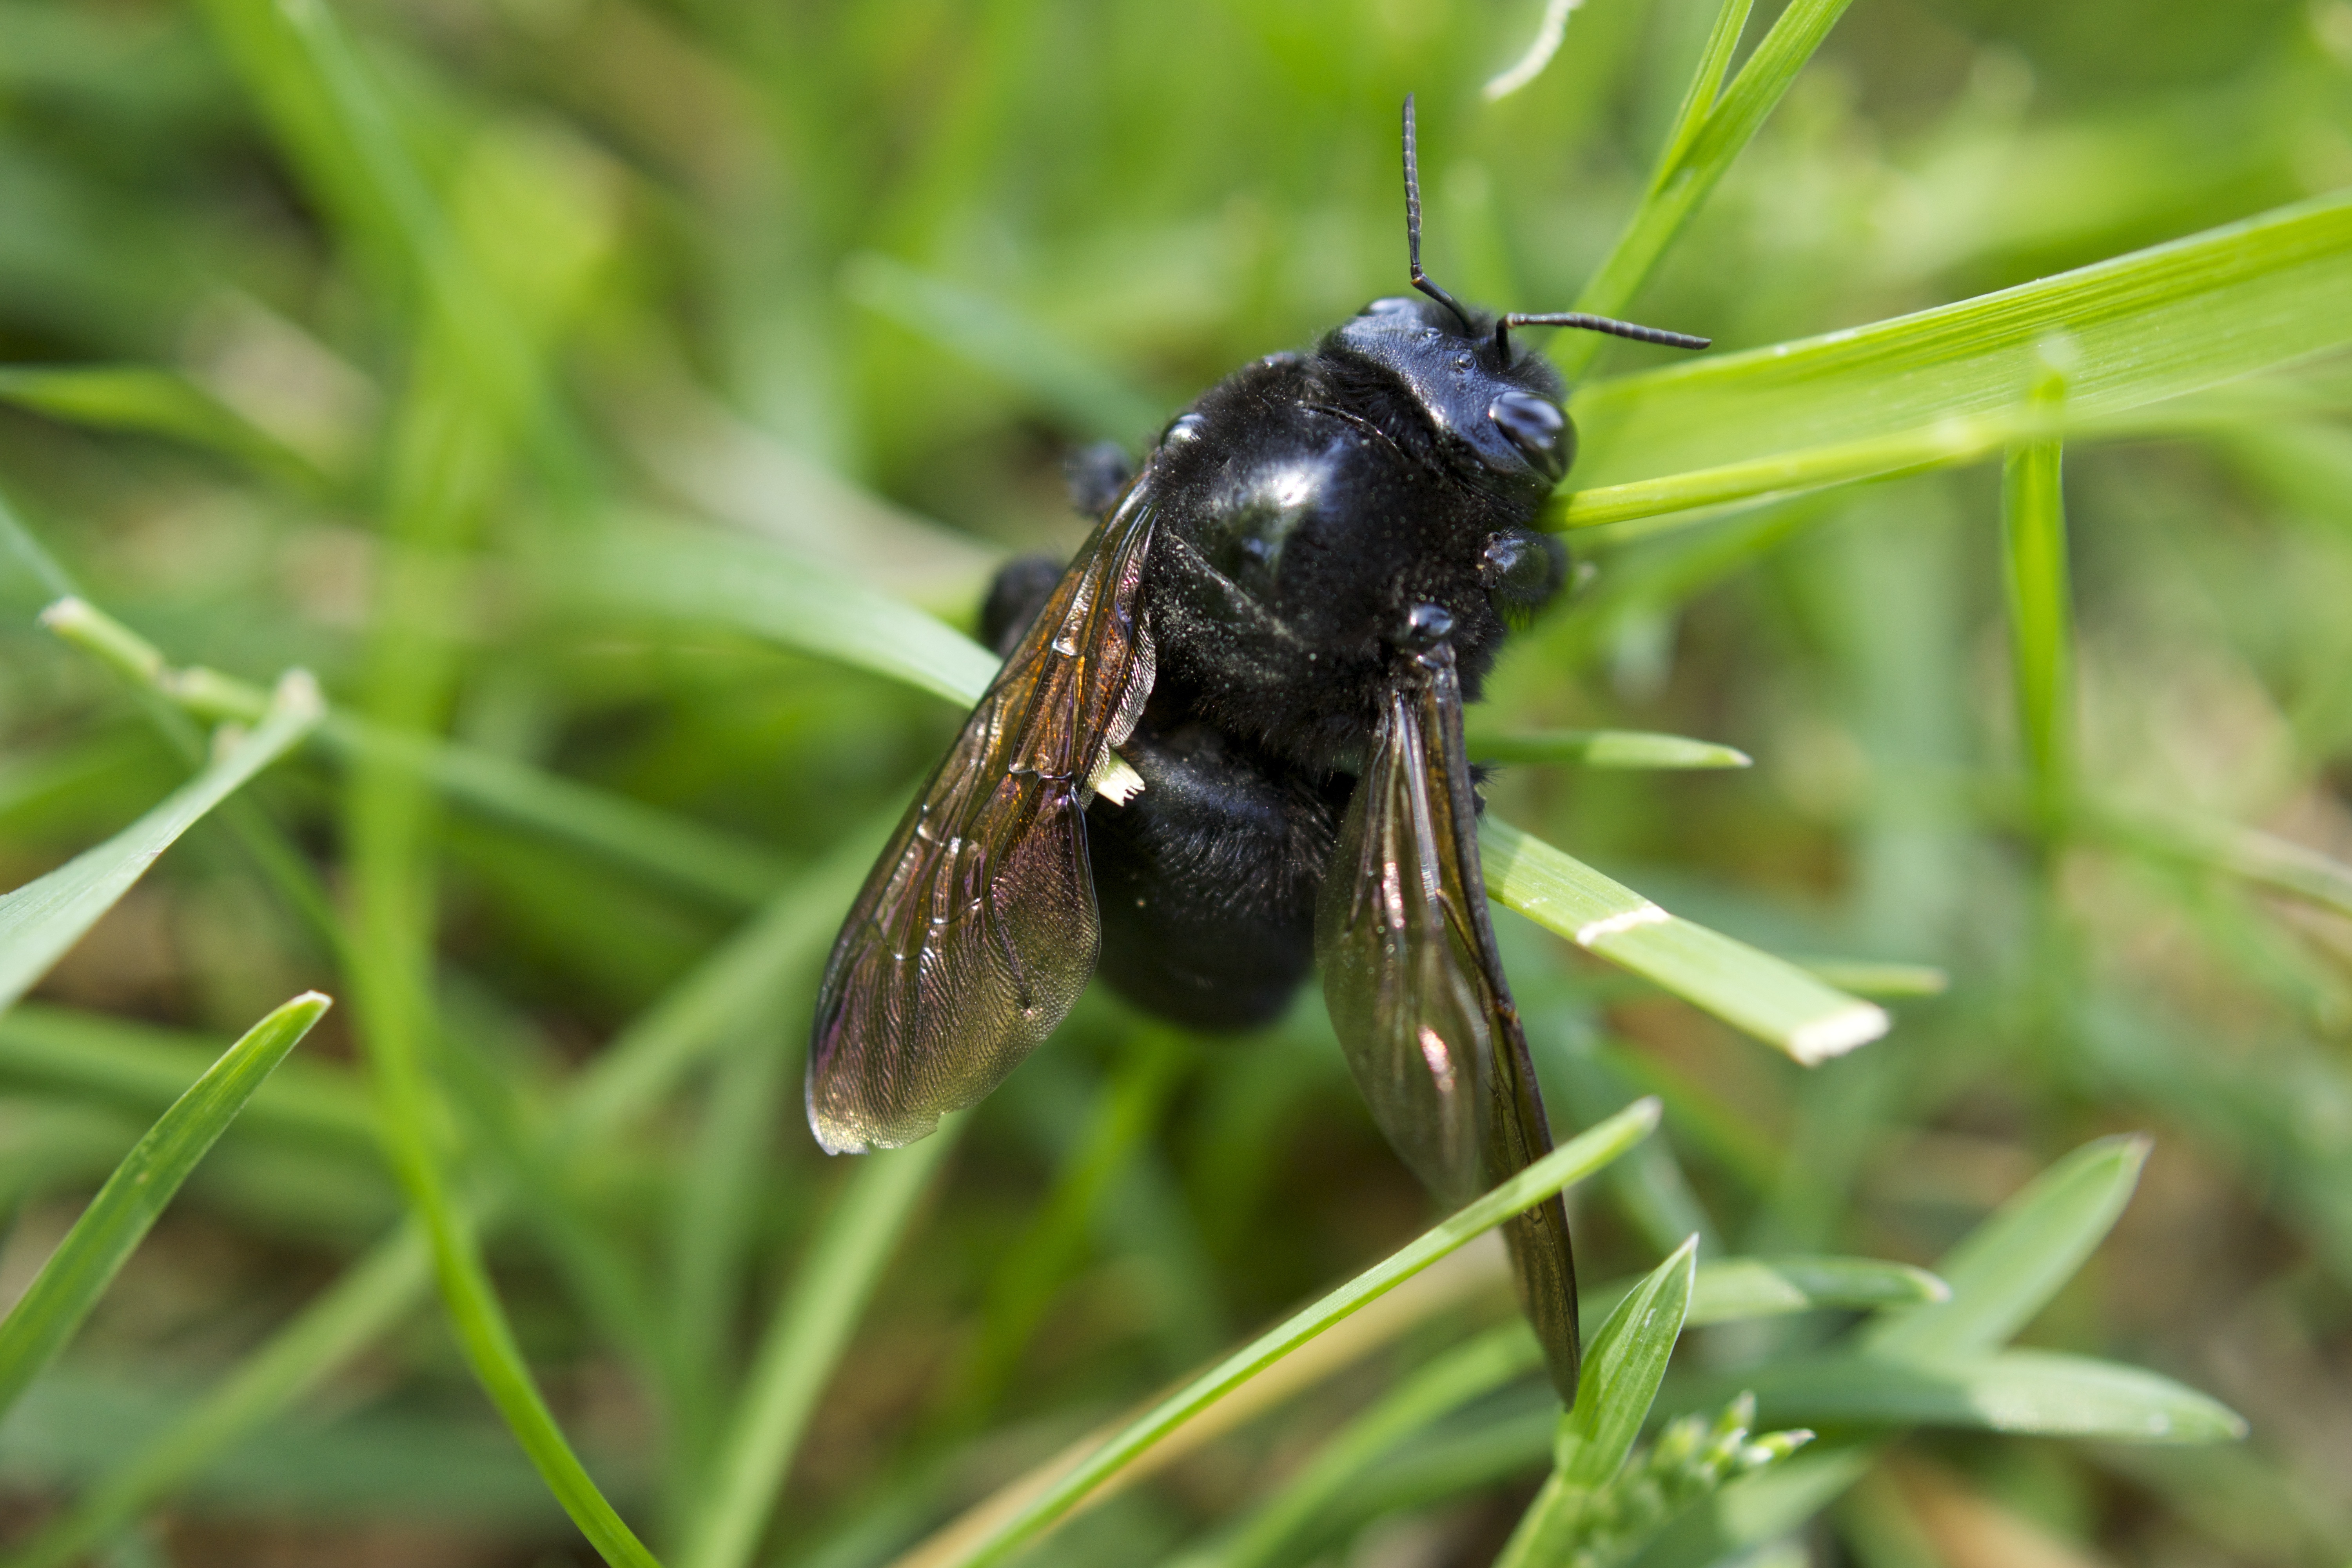
nature, grass, wing, flower, fly, insect, macro, bug, fauna, invertebrate, close up, bee, beetle, nectar, macro photography, arthropod, leaf beetle